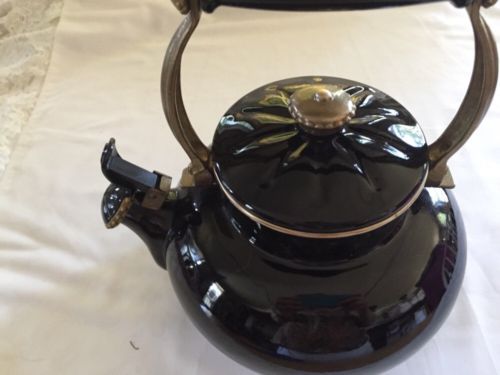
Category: kettle